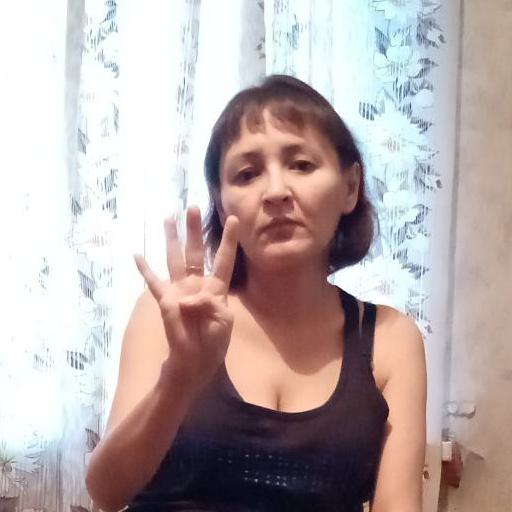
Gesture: four